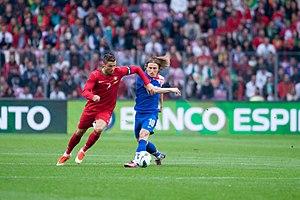
Cristiano Ronaldo dos Santos Aveiro, couramment appelé Ronaldo ou Cristiano Ronaldo et surnommé CR7, né le 5 février 1985 à Funchal sur l'île de Madère, est un footballeur international portugais qui évolue au poste d'attaquant à la Juventus de Turin.